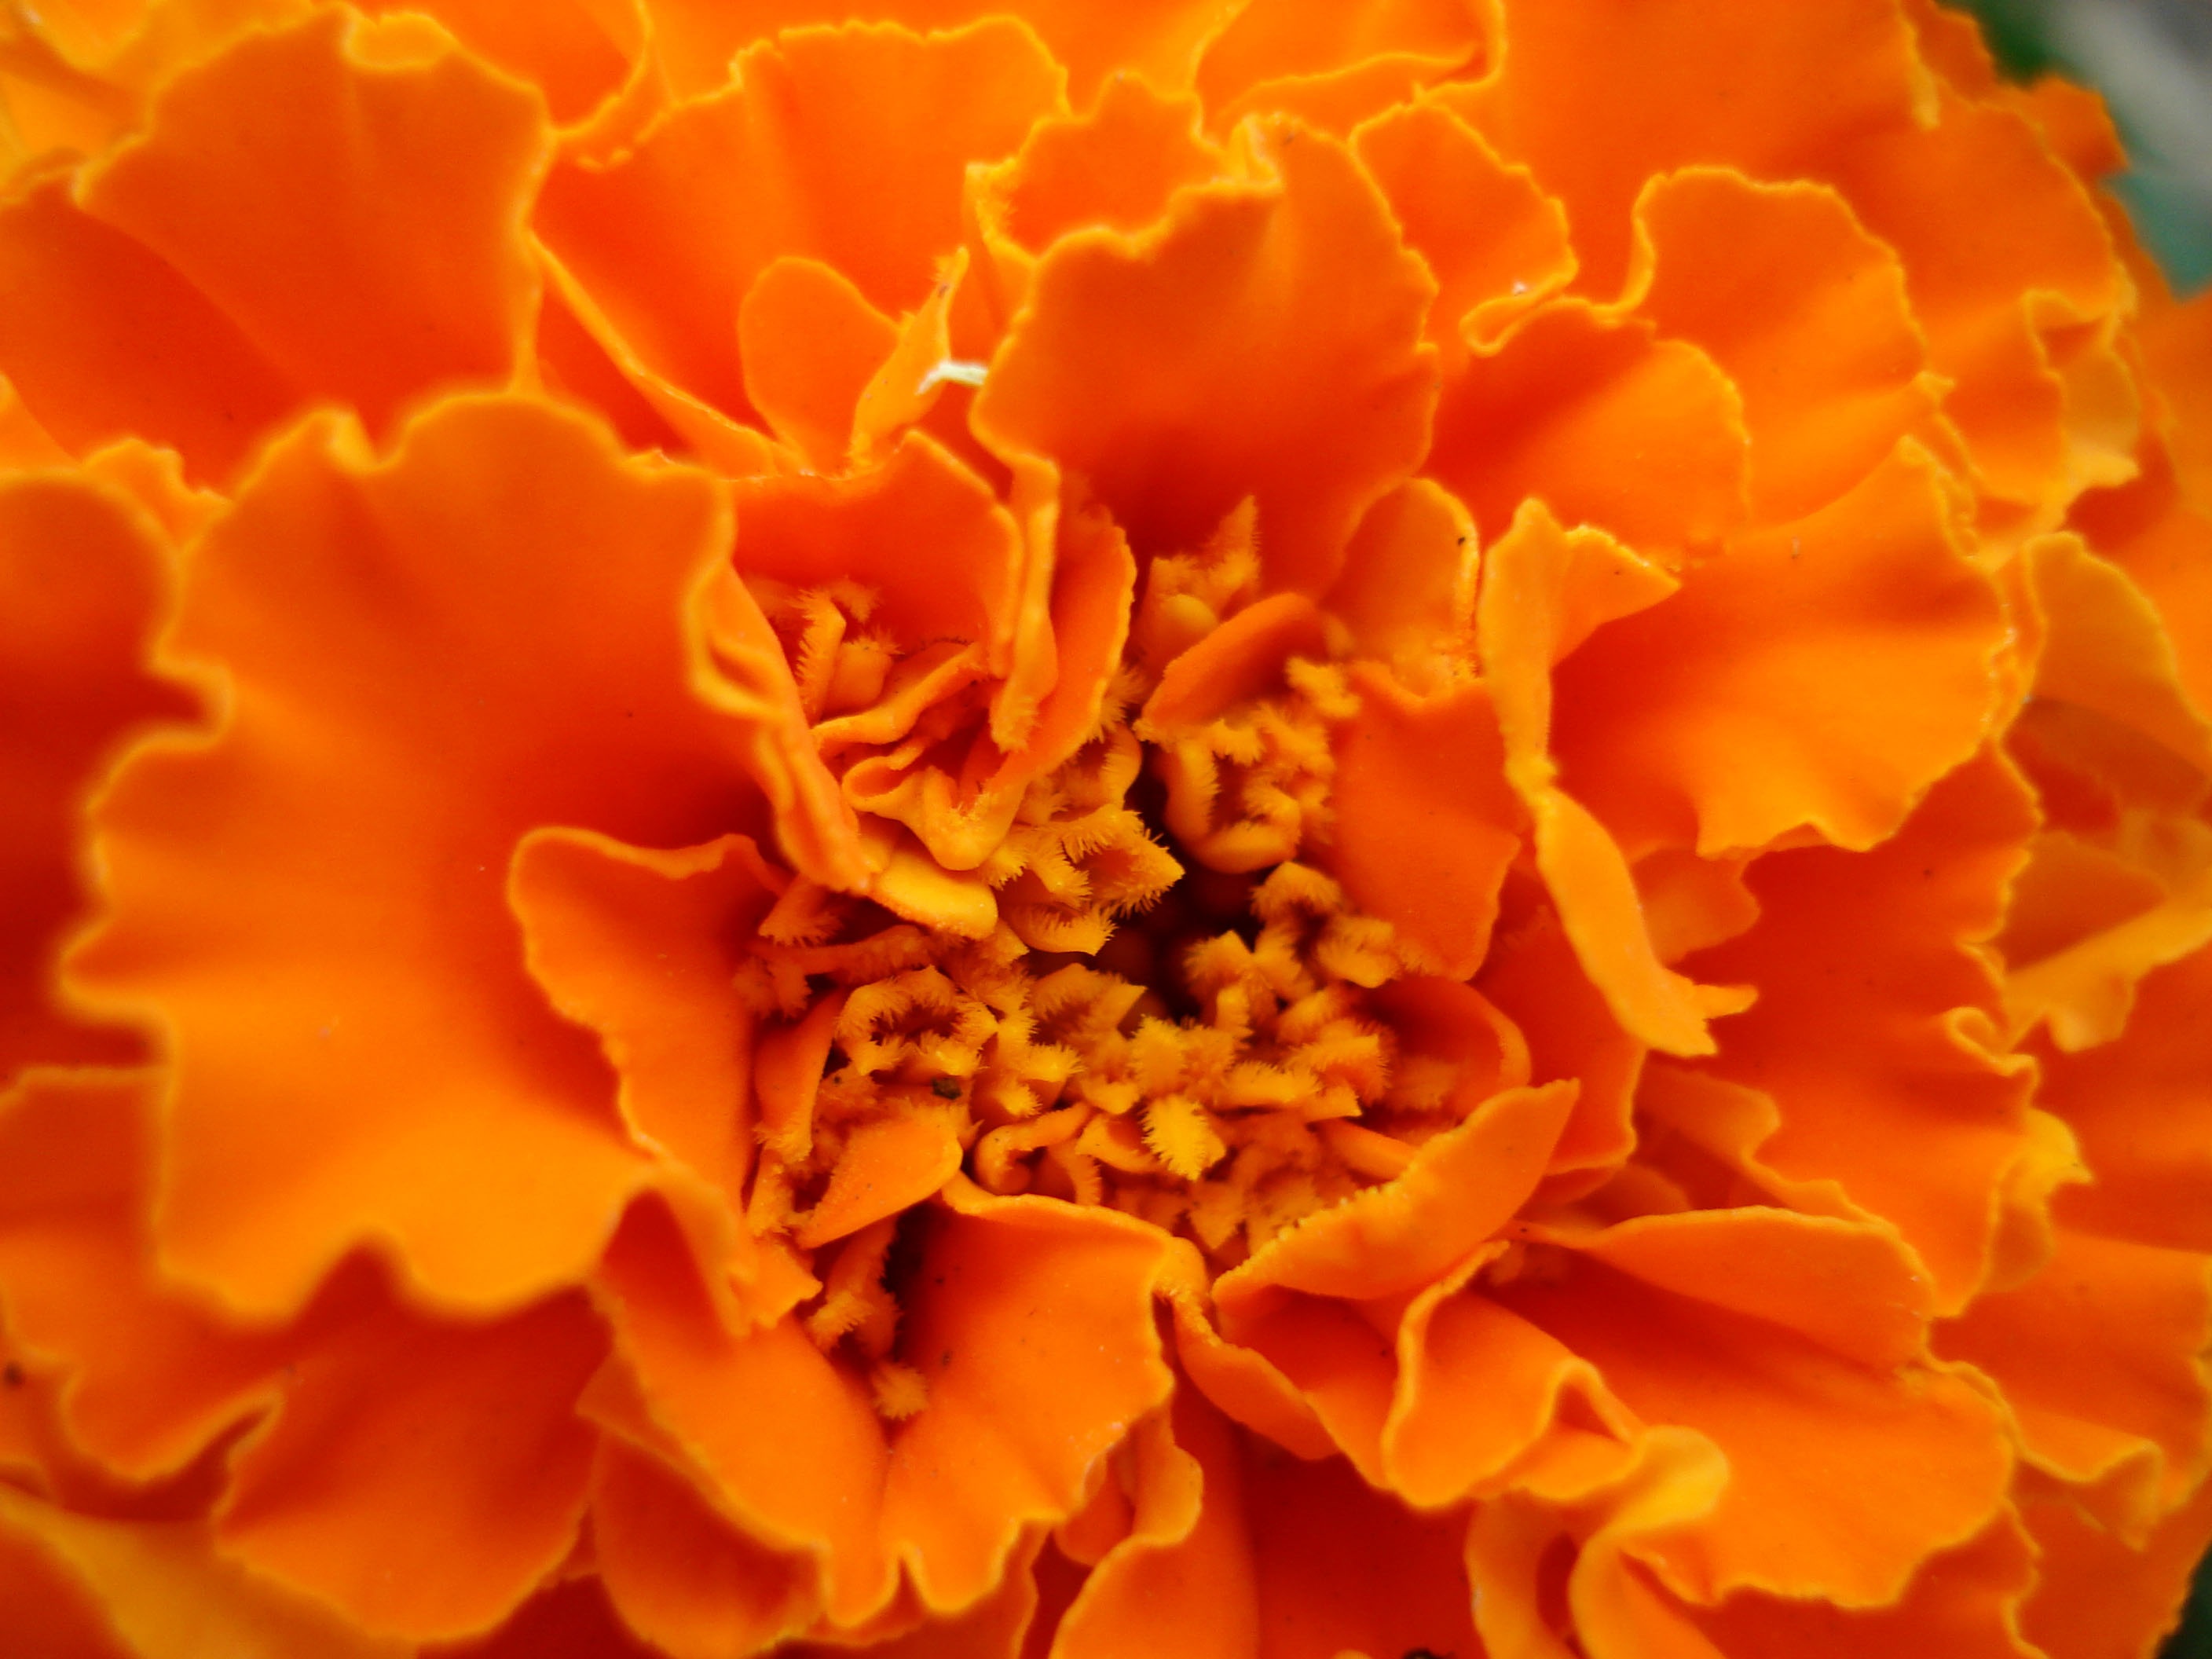
plant, flower, petal, orange, pollen, colorful, yellow, flora, close up, beautiful, marigold, macro photography, flowering plant, calendula, land plant